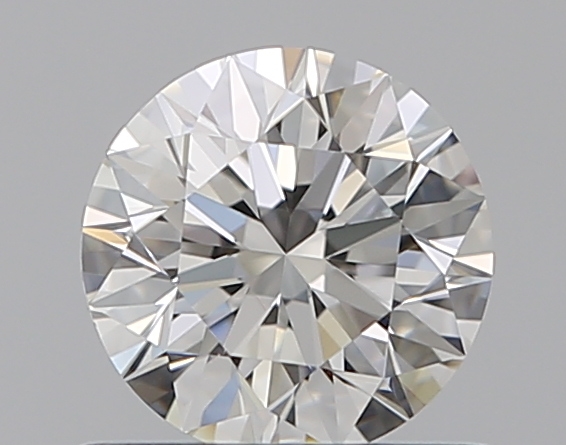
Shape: round
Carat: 0.6
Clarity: VS1
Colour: G
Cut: EX
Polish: EX
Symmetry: EX
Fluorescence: N
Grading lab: GIA
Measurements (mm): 5.4 x 5.42 x 3.37